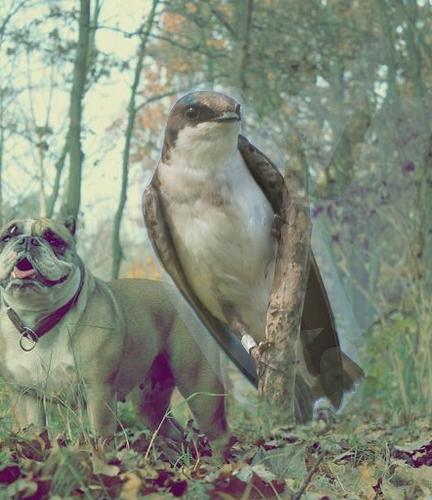
Bird species: Tree_Swallow
Bird type: landbird
Background: land